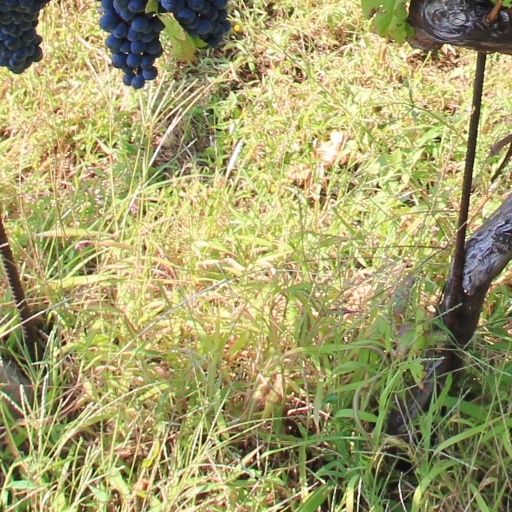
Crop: grape